Bell System

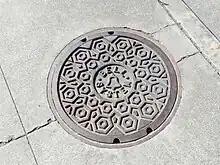
Manhole cover with Bell System logo

Before the 1956 break-up, the Bell System included the companies listed below, plus those listed in the pre-1984 section. Northern Electric and the Caribbean regional operating companies were considered part of the Bell System proper before the break-up. Nippon Electric was considered a more distant affiliate of Western Electric, and through its own research and development adapted the designs of Western Electric's North American telecommunications equipment for use in Japan, which to this day gives much of Japan's telephone equipment and network a closer resemblance to North American ANSI and iconectiv standards than to European-originated ITU-T standards. Before the 1956 break-up, Northern Electric was focused on manufacturing, without significant telecommunication-equipment research & development of its own. The operation of Japan's NTT during the post-World War II occupation was considered an administrative adjunct to the North American Bell System.